Shawn Marion

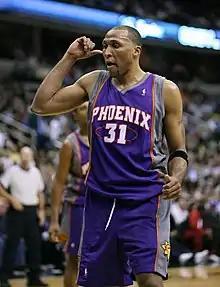
Marion with the Suns in January 2007

In 2005–06, Marion started each of the 81 games he appeared in for the Suns and averaged 21.8 points (.525 FG%, .809 FT%), 11.8 rebounds, 1.98 steals, 1.8 assists, 1.69 blocks and 40.3 minutes. He was named Western Conference Player of the Month for the month of February, and was named Western Conference Player of the Week for the week ending January 1. He was once again named a reserve on the Western Conference All-Star Team and was selected to the All-NBA Third Team for the second consecutive year. He became the first player in NBA history to finish in the top five in both rebounding and steals in consecutive years since the 1973–74 season. He was joined by Kevin Garnett, Elton Brand and Yao Ming as the only players in the NBA to average at least 20 points and 10 rebounds in the 2005–06 season. On February 22, 2006, he scored a career-high 44 points against the Boston Celtics. He became only the second Suns player in franchise history (after Charles Barkley) to record three consecutive 30-point/15-rebound games (February 22–27). He also became the first Sun since Barkley to record a 30-point/20-rebound game with 31 points and an NBA season-high (and personal career-high) 24 rebounds against the Charlotte Bobcats on February 25.